Question: Please indicate a possible affordance area of the jump_skateboard that can be used for riding
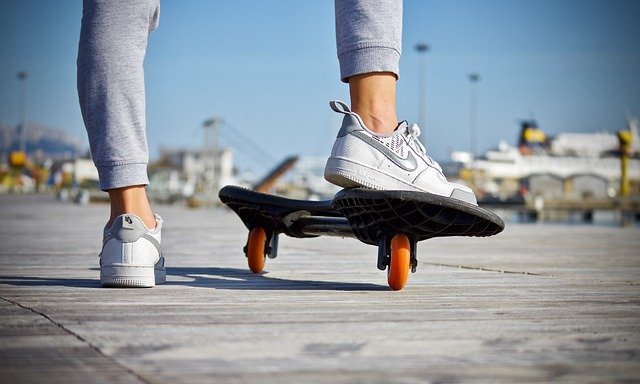
Answer: [200, 174, 518, 300]